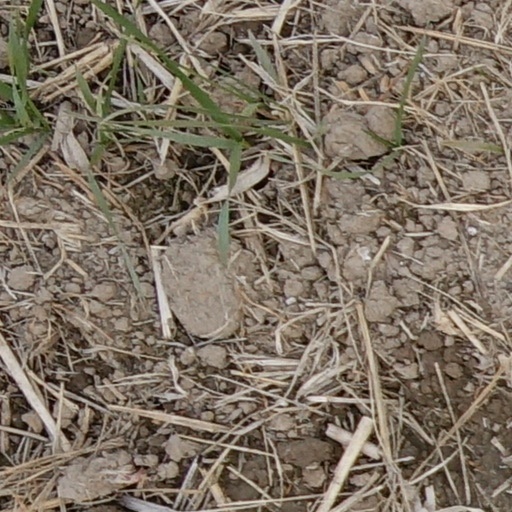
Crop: wheat